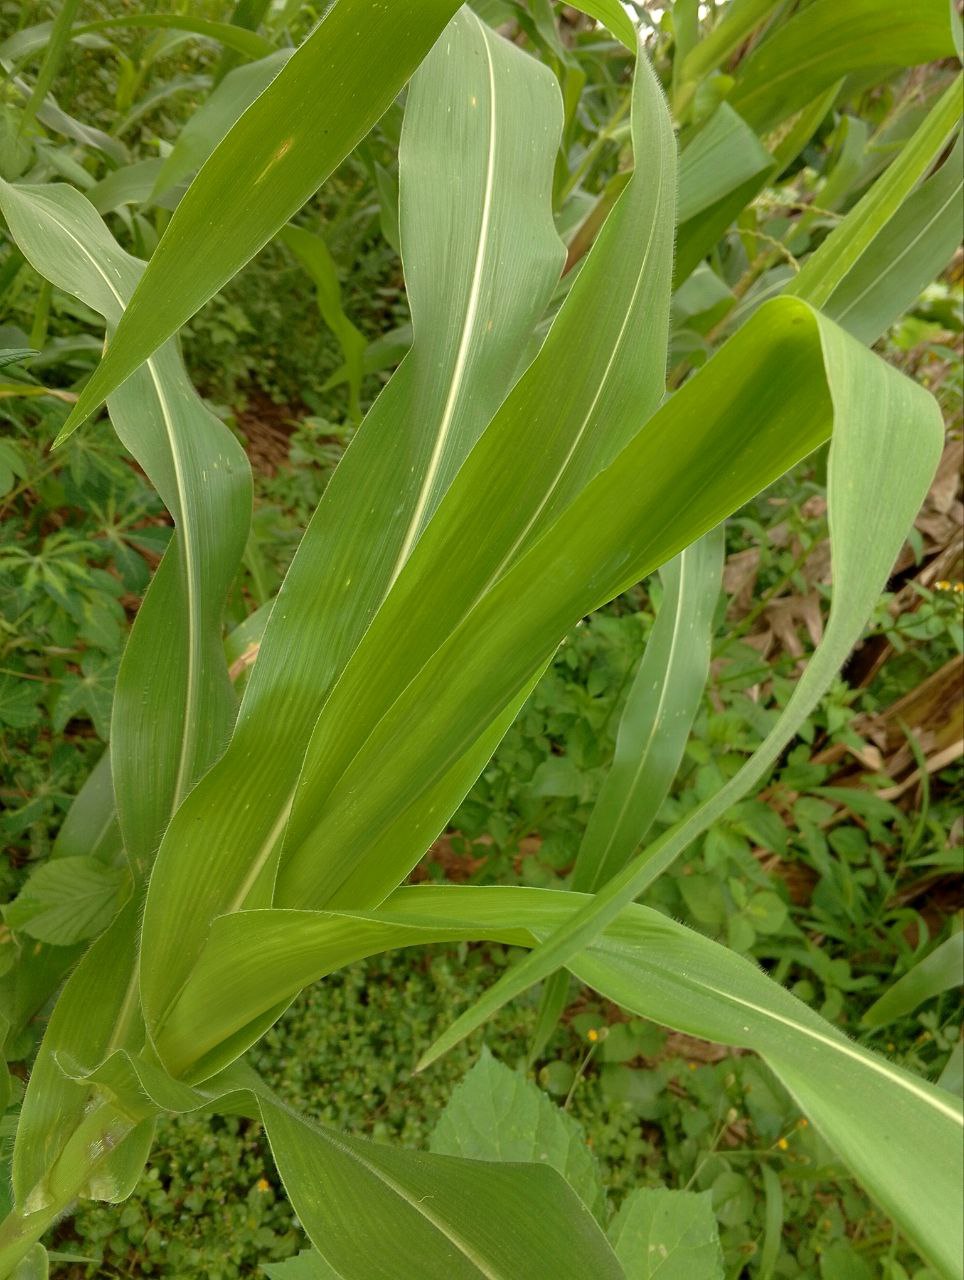
Label: spodoptera_frugiperda